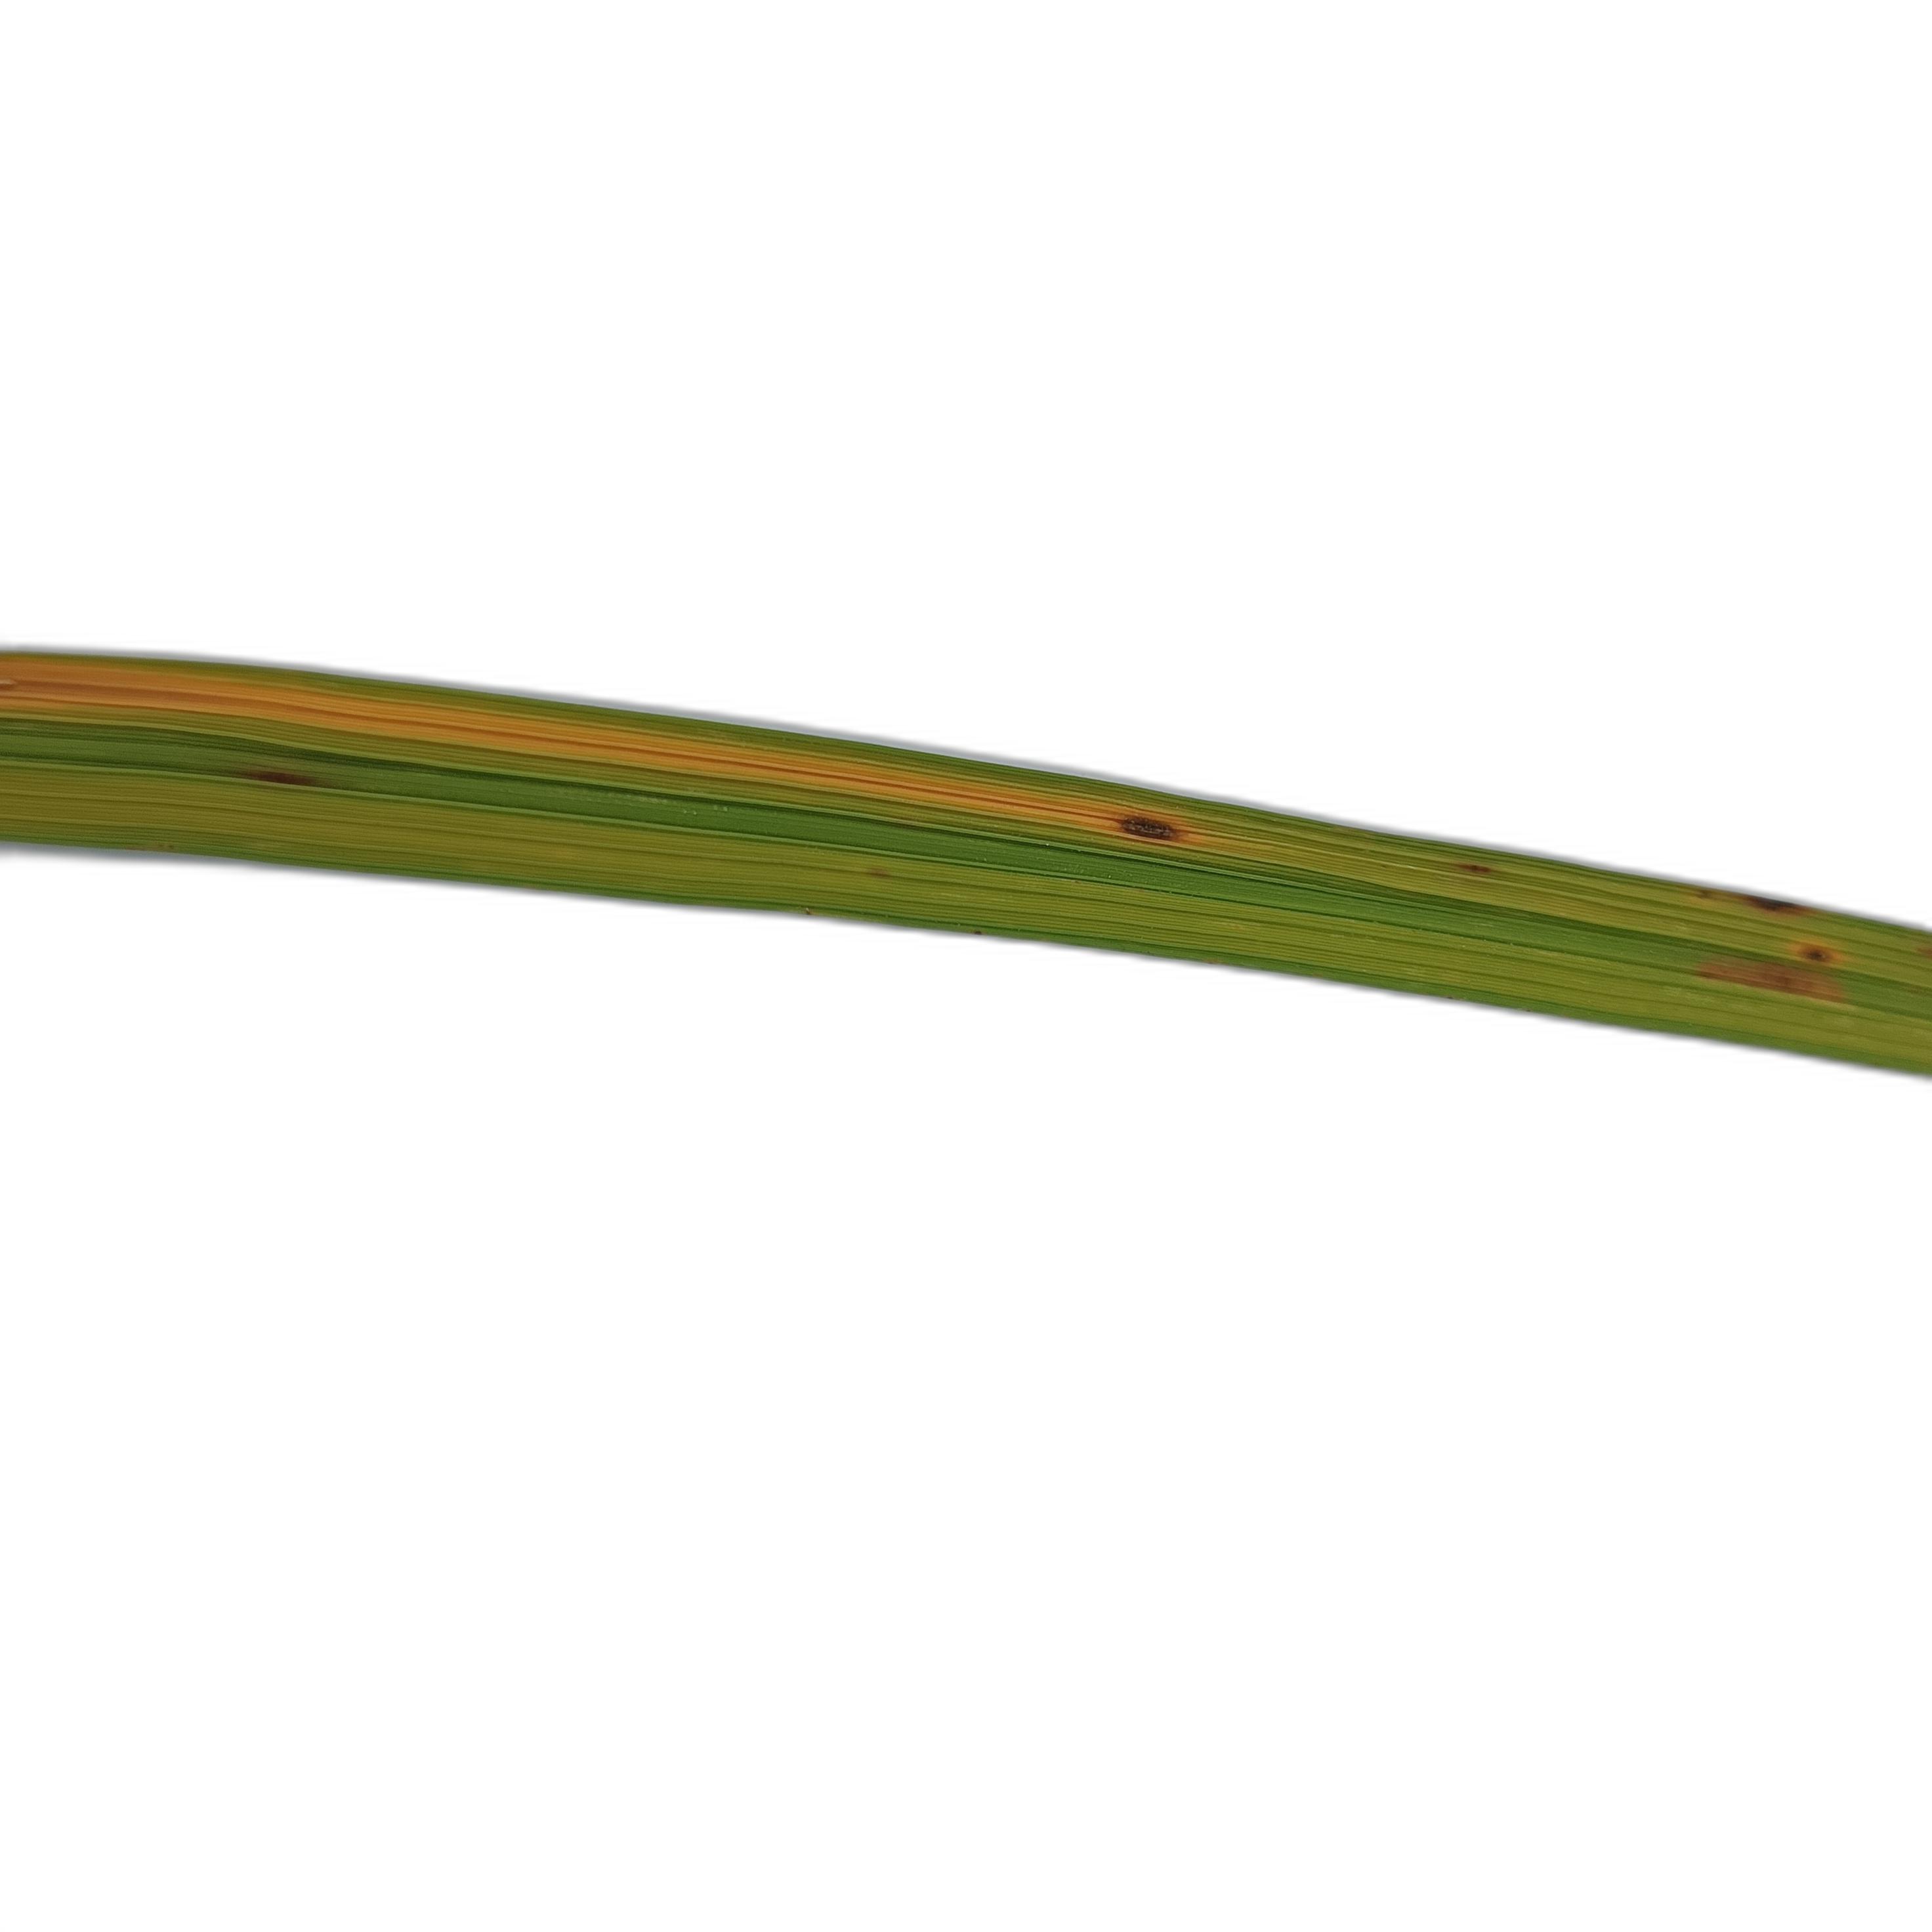
Label: Rice Blast